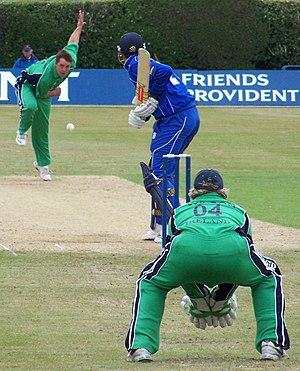
L'équipe d'Irlande de cricket est l'équipe de cricket qui représente l'Irlande Unifiée au niveau international. Le premier match d'une équipe d'Irlande a lieu en 1855. La fédération irlandaise de cricket, l'Irish Cricket Union est formée en 1923. Jusqu'à l'admission de celle-ci à l'International Cricket Council en 1993, la plupart des matchs internationaux de l'Irlande voient celle-ci affronter soit l'Écosse soit une équipe en tournée en Angleterre qui accepte de se déplacer également sur l'île. De 1980 à 2009, l'Irlande participe à certaines compétitions nationales anglaises. En terminant finaliste du Trophée de l'ICC en 2005, elle se qualifie pour sa première Coupe du monde, en 2007, et obtient le droit de disputer des matchs au statut « One-day International ». Elle dispute sa première rencontre dans cette catégorie en 2006, contre l'Angleterre. Elle réussit à se hisser au deuxième tour de la Coupe du monde lors de sa première participation.